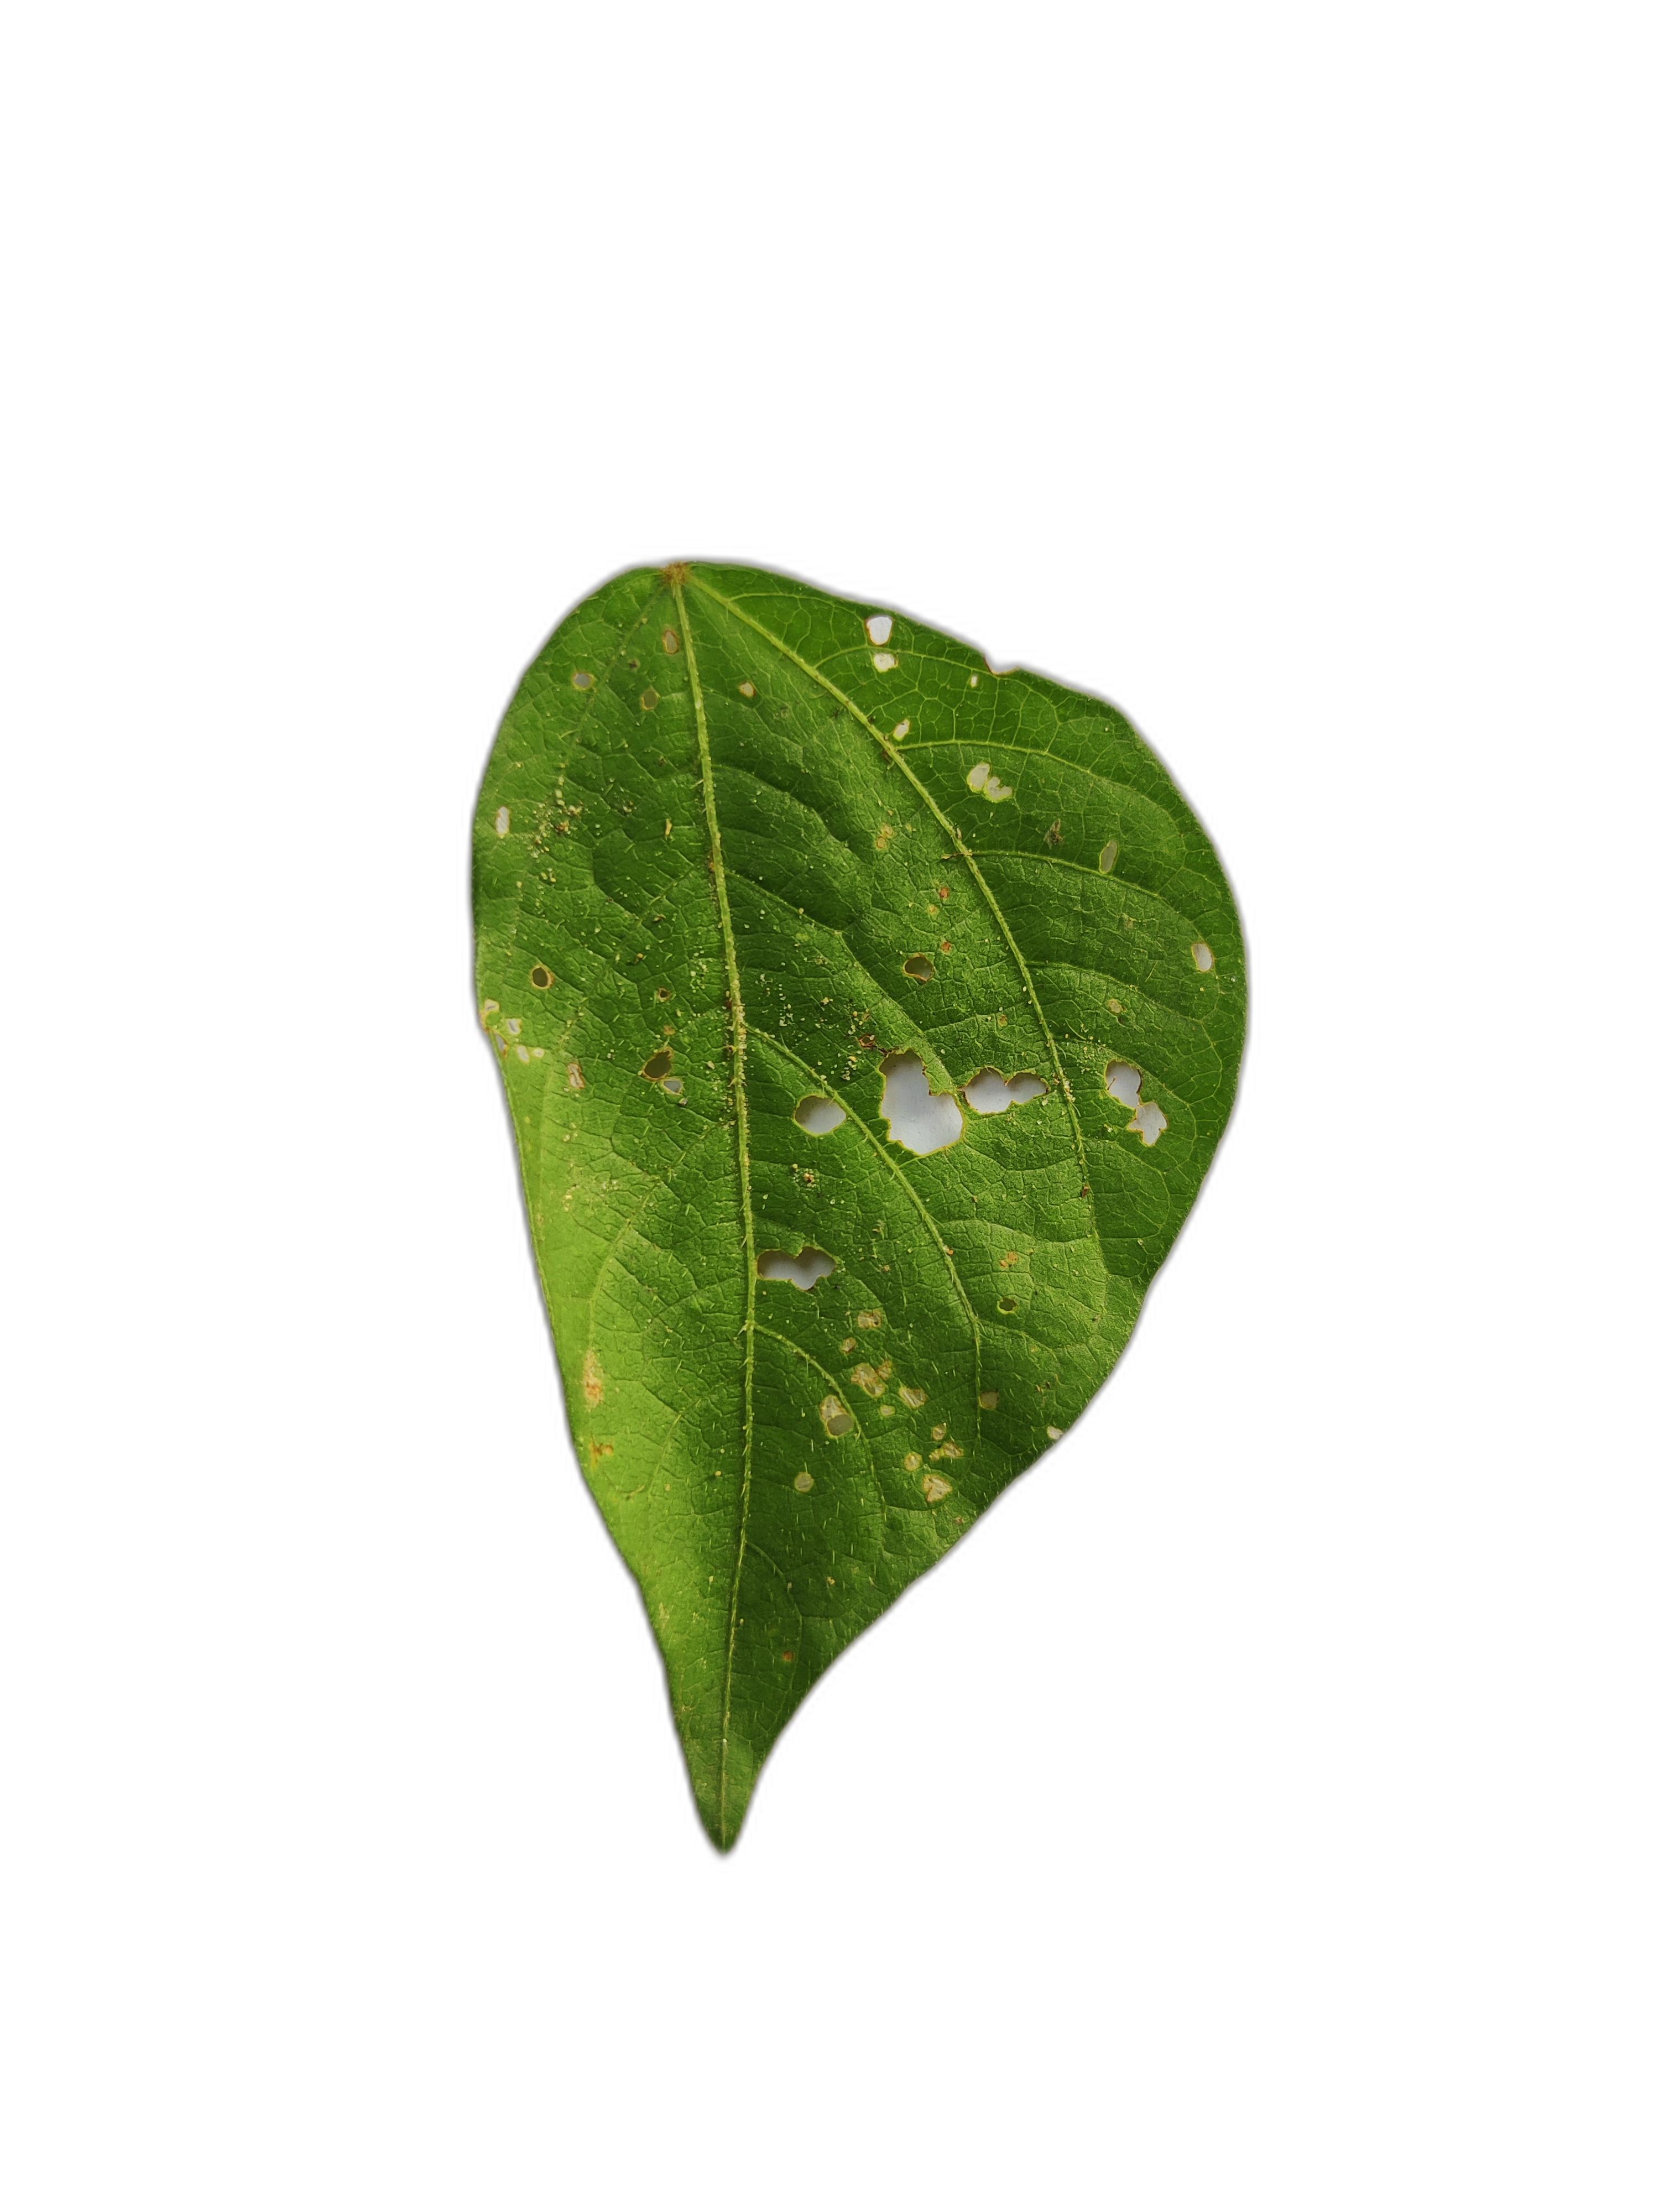
Label: Cercospora leaf spot